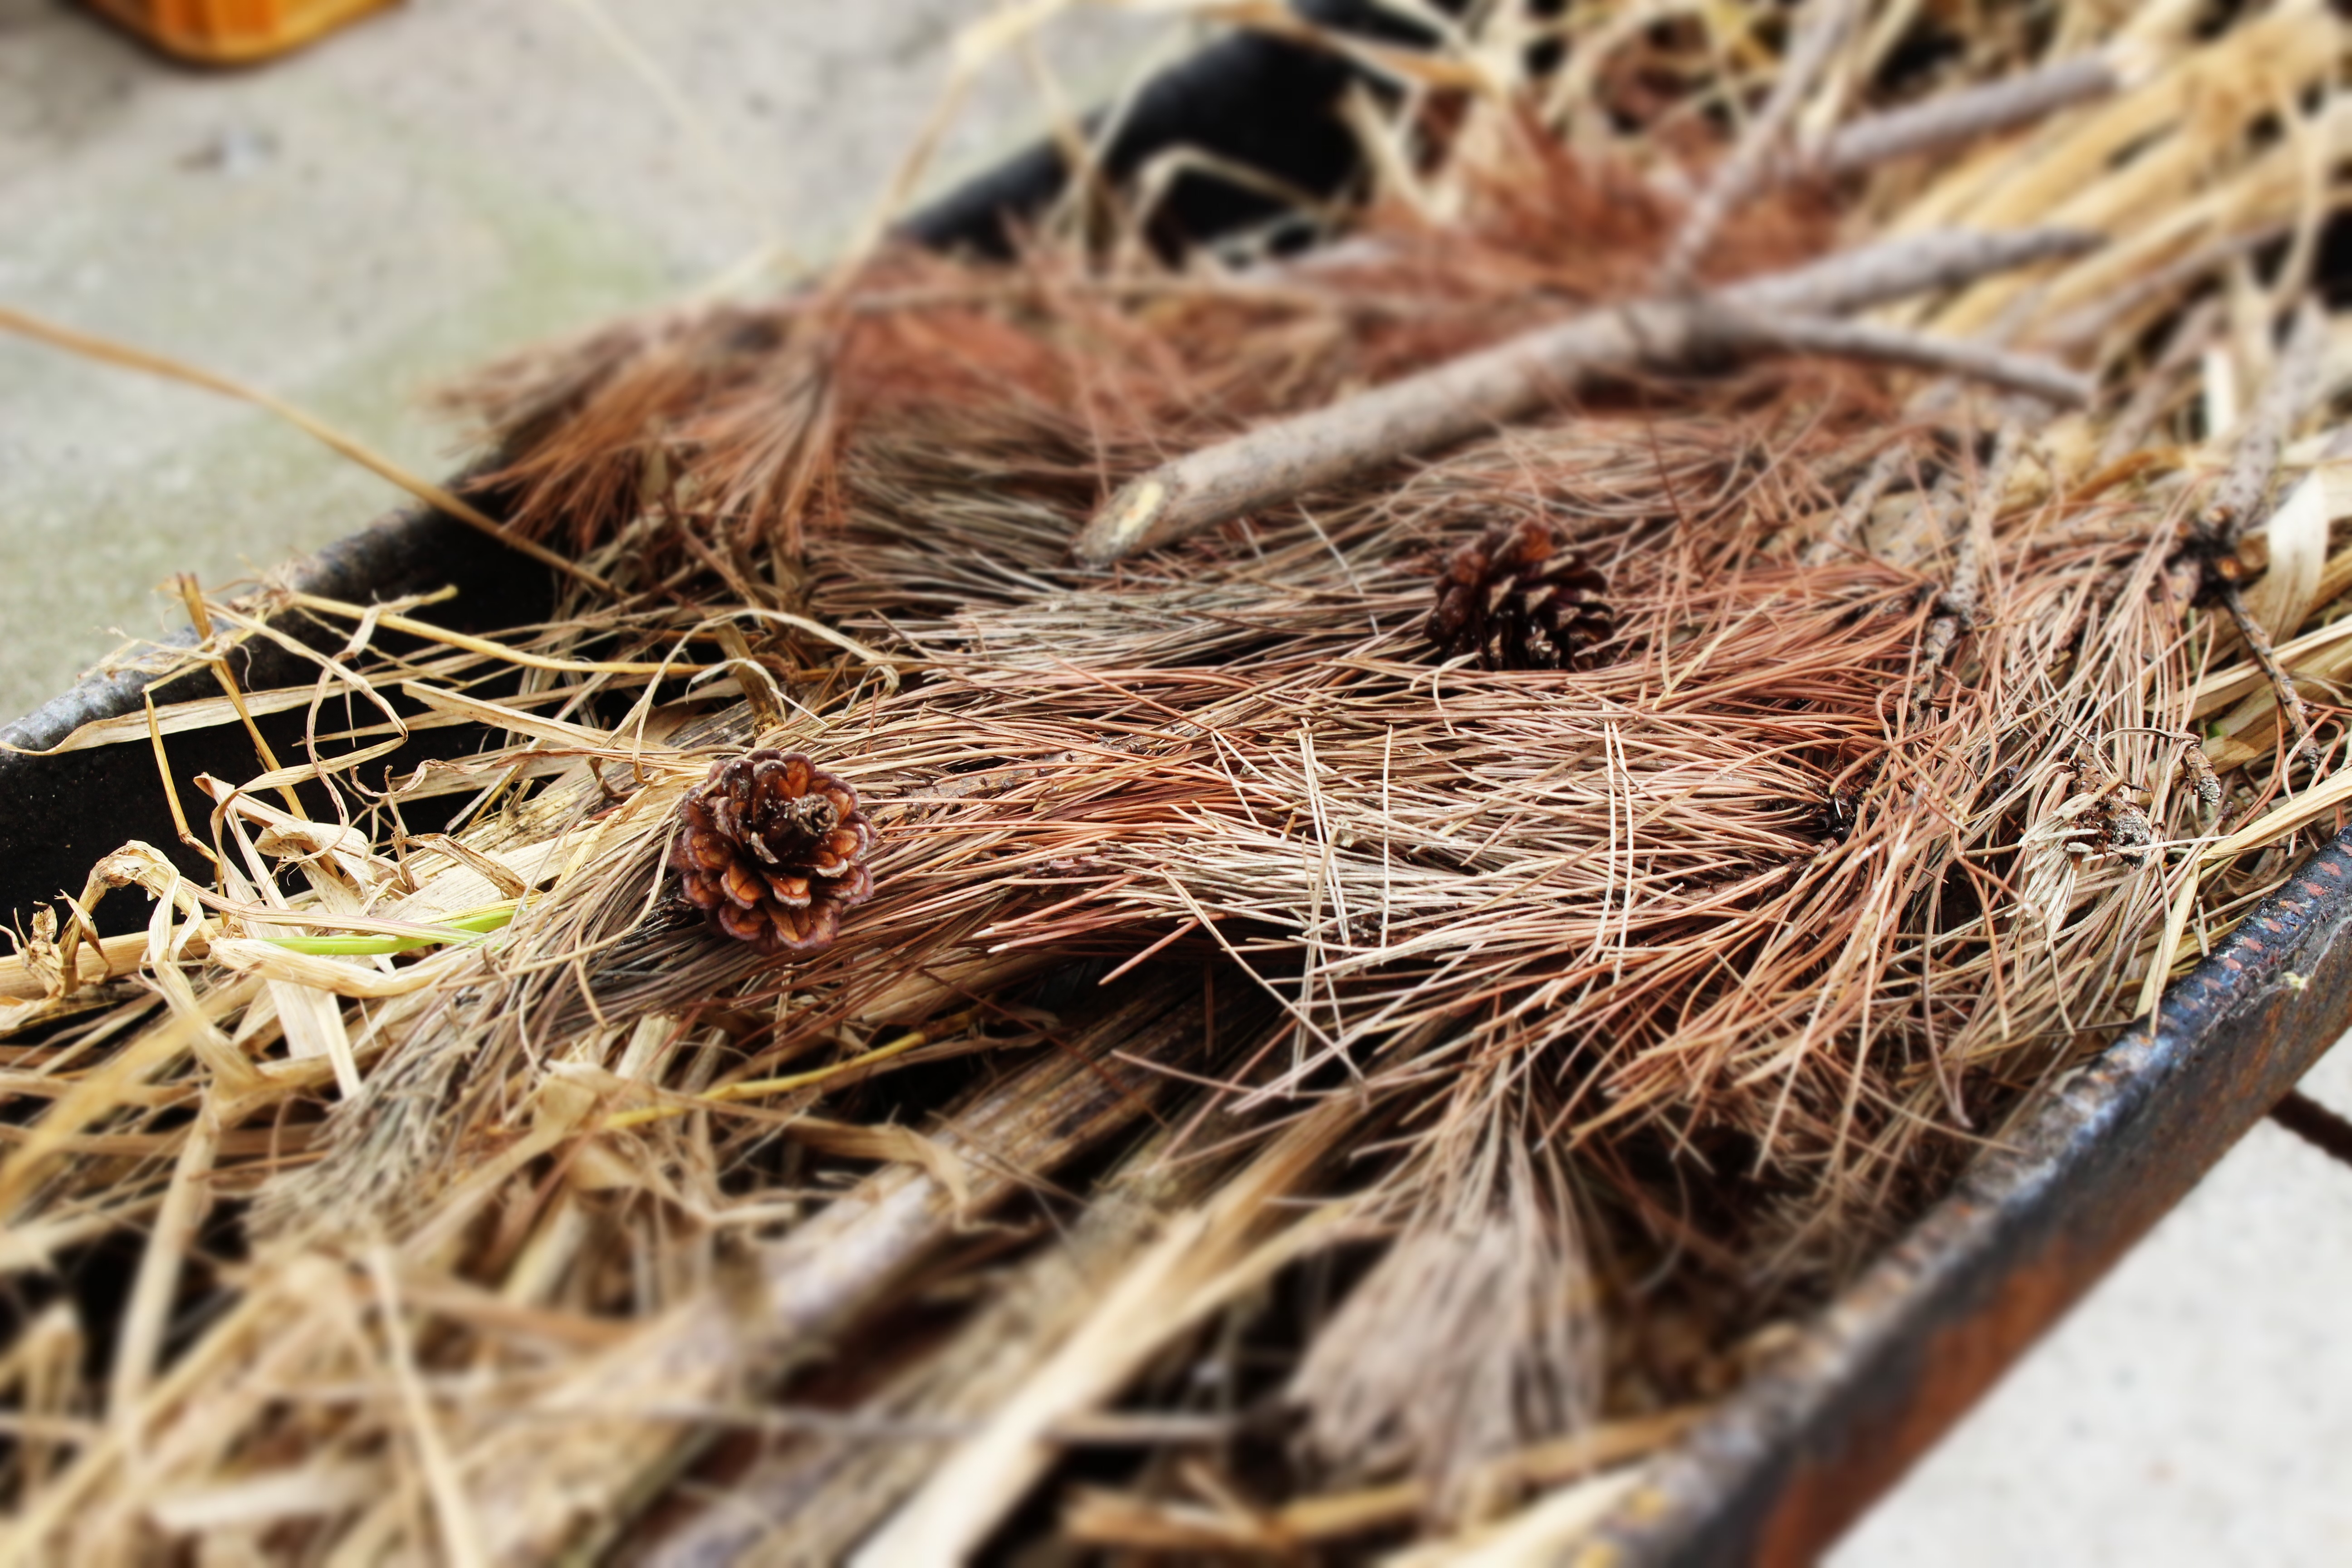
grass, branch, plant, wood, wildlife, autumn, fauna, twig, coconut, leaves, bird nest, echidna, grass family